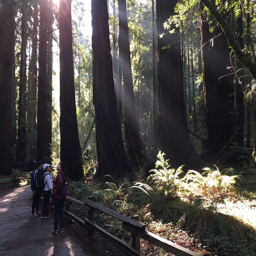
redwoods along the paved path